Nid d'Aigle station

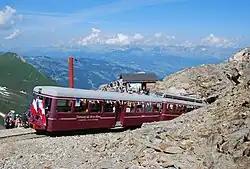
A tram stopped at the station

Gare du Nid d'Aigle (French: "Eagle's Nest Station") is the terminus of the Tramway du Mont Blanc (TMB) from Saint-Gervais-les-Bains on the slopes of the Mont Blanc.